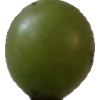
Label: grape